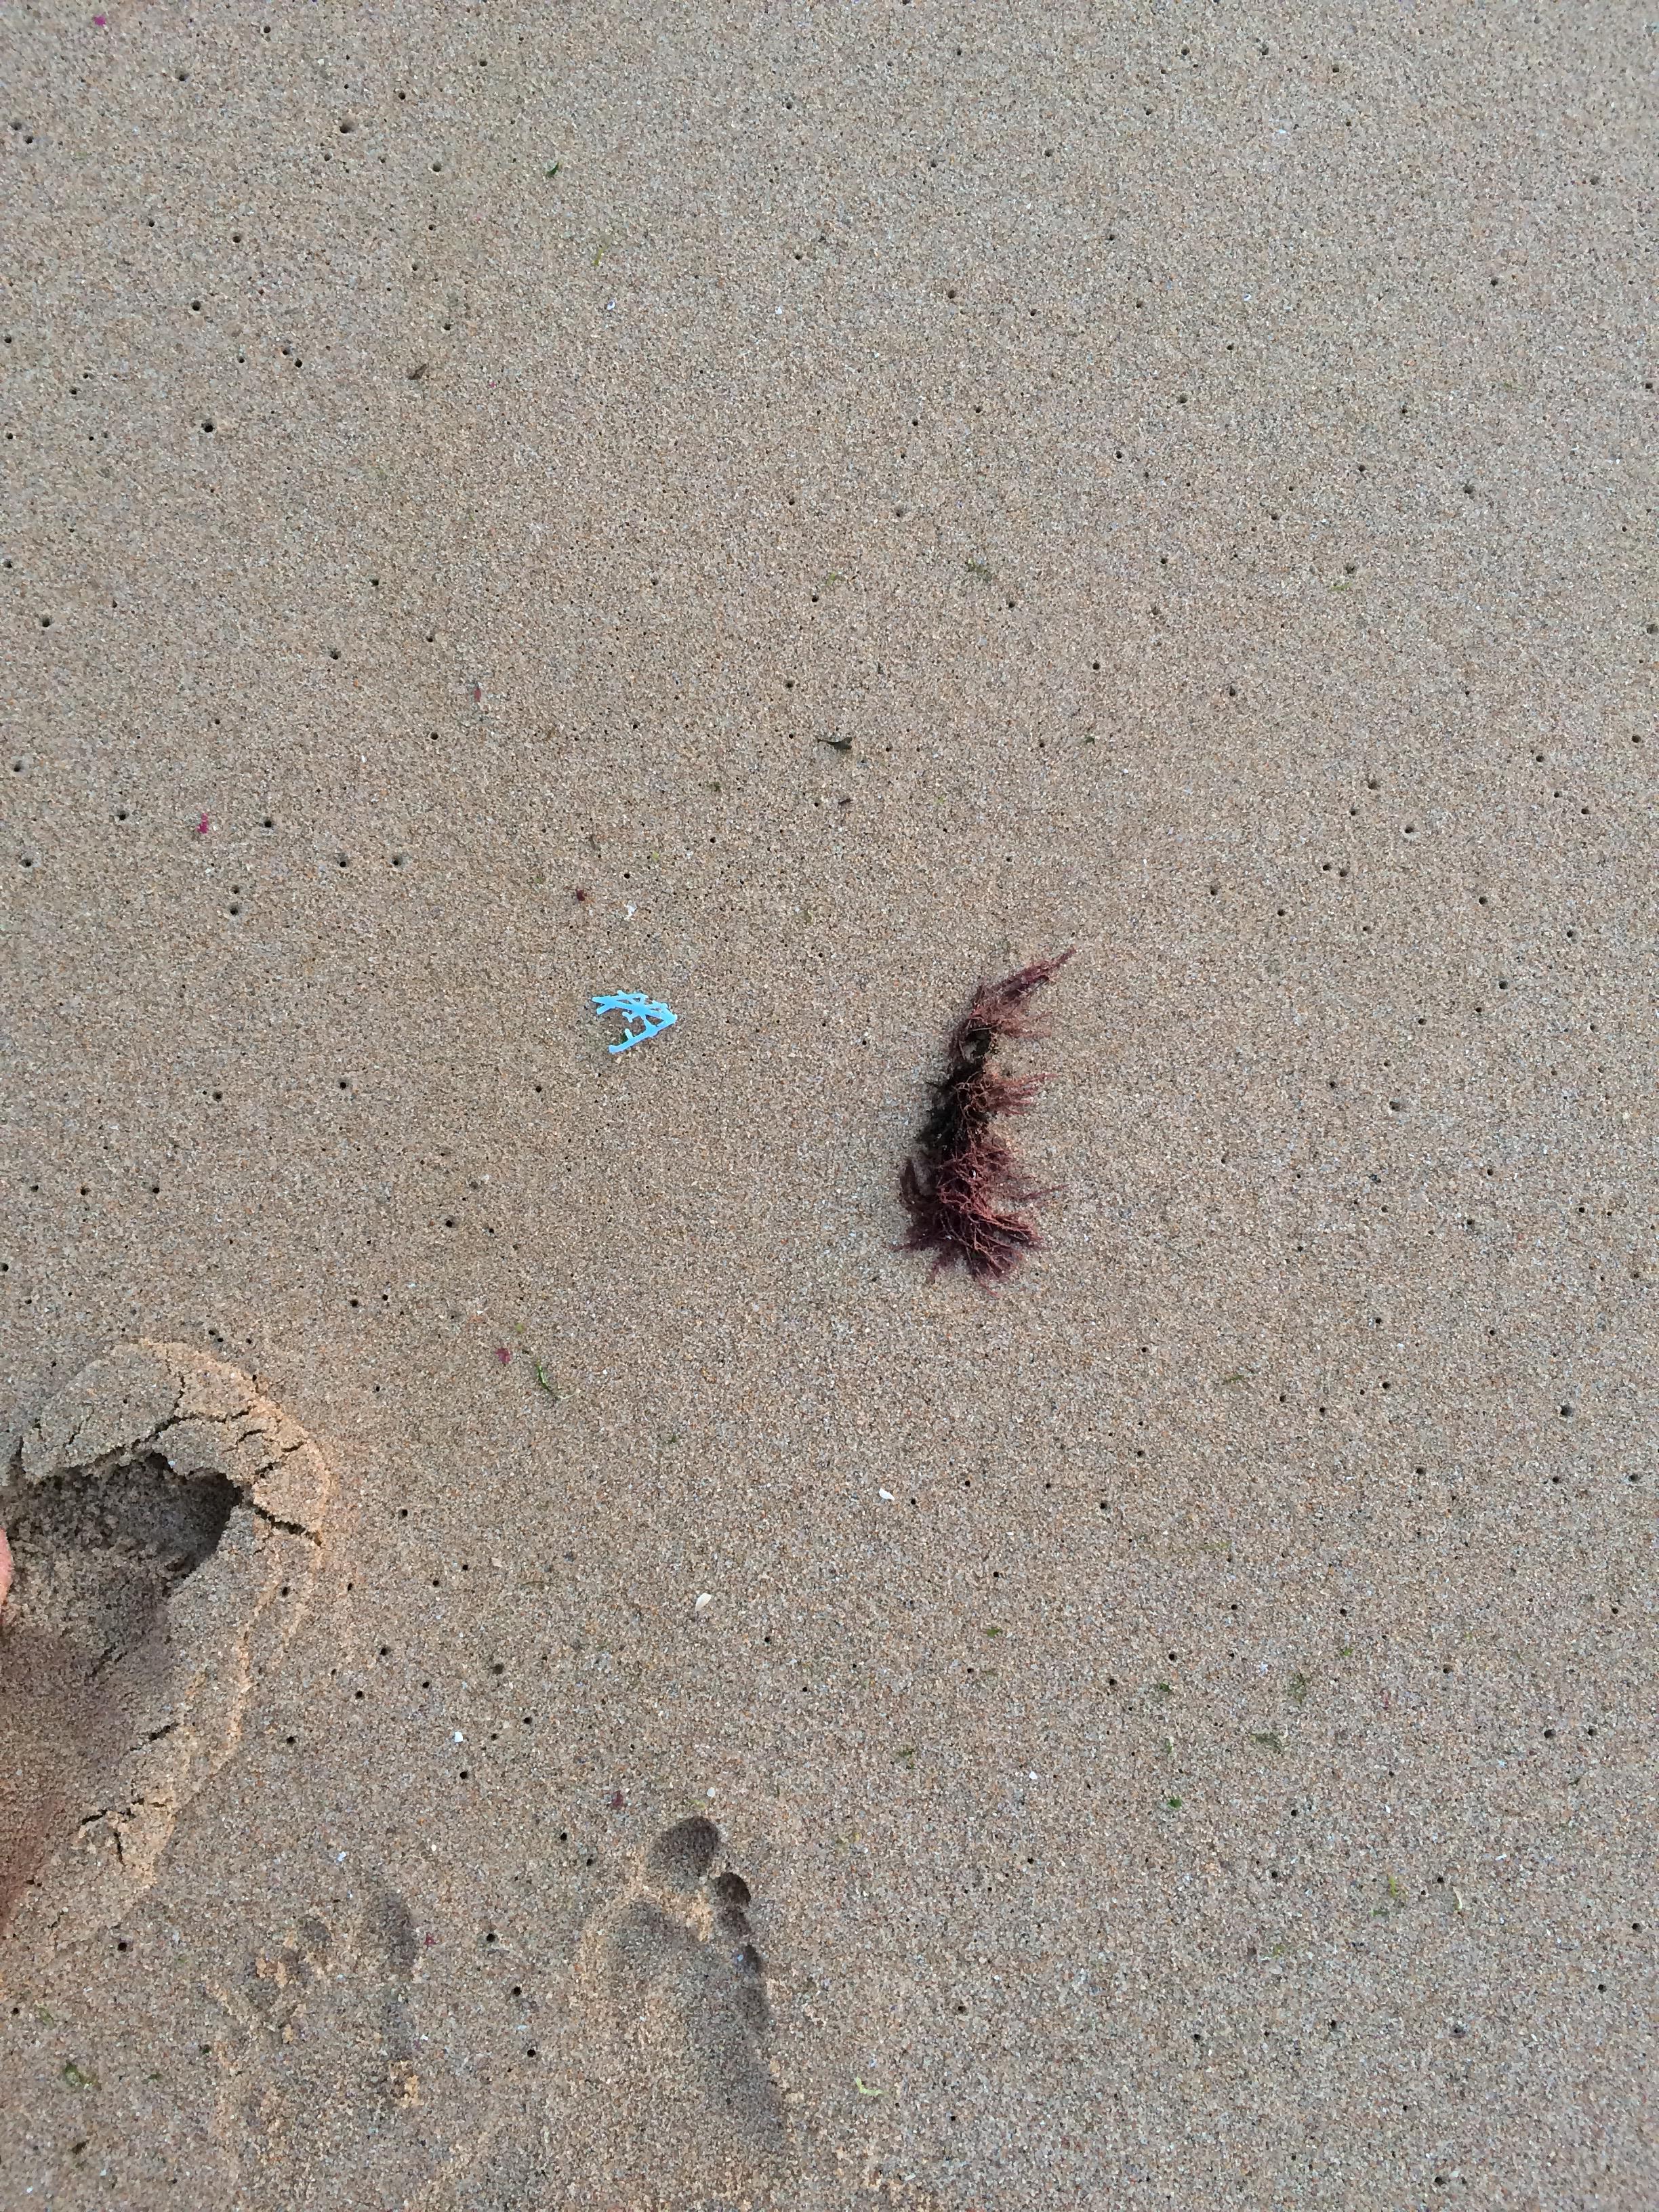
Object: Other plastic (Other plastic)